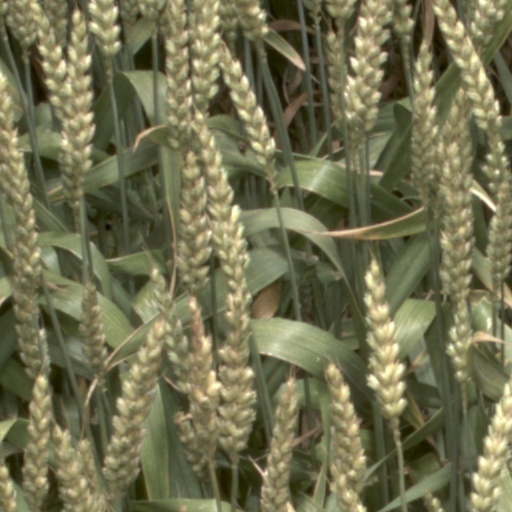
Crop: wheat